Limoges

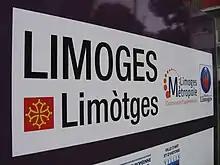
Occitan and French name of the city

Scarce remains of pre-urban settlements have been found in the area of Limoges. The capital of the Gaulish people of the Lemovices, who lived in the area, was probably either near Villejoubert, some kilometres south-east of Saint-Léonard-de-Noblat, or St Gence, just west of Limoges.